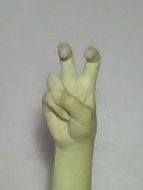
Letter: toot